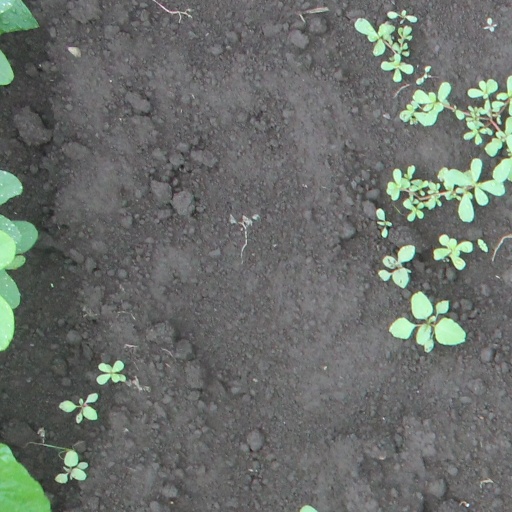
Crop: soybean